2010–11 Liverpool F.C. season

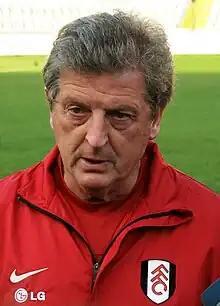
Roy Hodgson was serving as Liverpool's new manager, following the departure of his predecessor, Rafael Benítez. However, he was sacked after just 31 games in charge, due to a run of poor results.

On 1 July, Liverpool announced that their fixtures for pre-season would start in Austria against Al-Hilal on 17 July. The game, however, was cancelled due to heavy rainfall days before the match, which left the pitch in unplayable conditions. Liverpool continued with their pre-season preparations with a 0–0 draw with Grasshoppers on 21 July and a 1–0 defeat at the hands of 1. FC Kaiserslautern on 24 July thanks to a first half goal from Iliyan Mitsanski. Liverpool completed their pre-season programme with a 1–0 defeat to their 1977 European Cup Final opponents Borussia Mönchengladbach on 1 August. Karim Matmour's early goal meant that Liverpool completed their pre-season without victory.